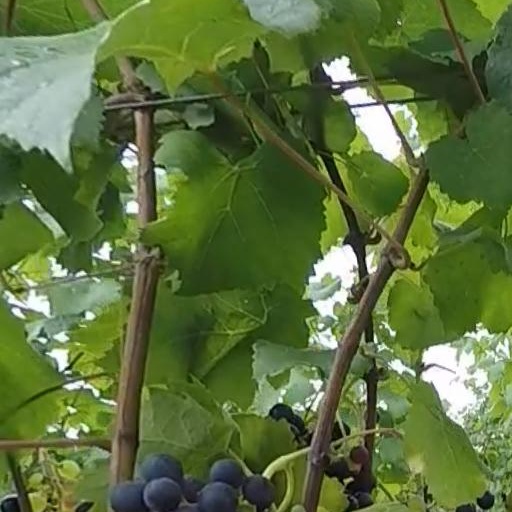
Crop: grape